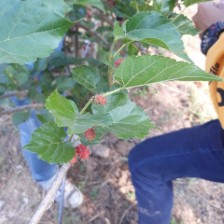
Variety: ChiangMai60